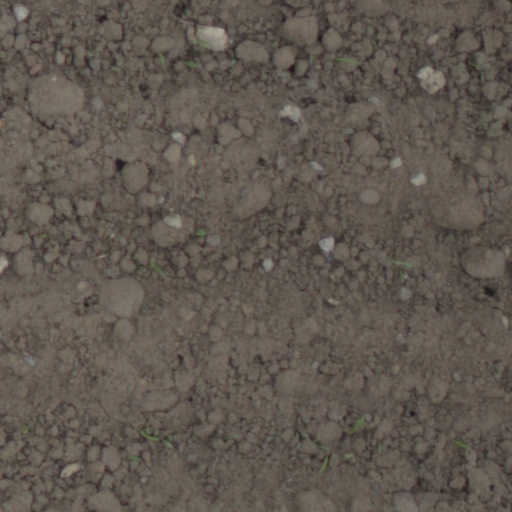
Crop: wheat